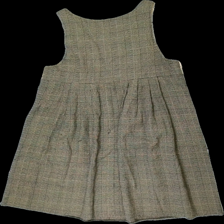
View: back
Type: Dress
Category: Ladies
Brand: Missing
Colors: Beige, Black
Material: 80% visc 20% poly
Pattern: Checkered print
Cut: Regular
Season: All
Price range: 50-100
Recommended usage: Reuse
Comment: home made, lösa maskor